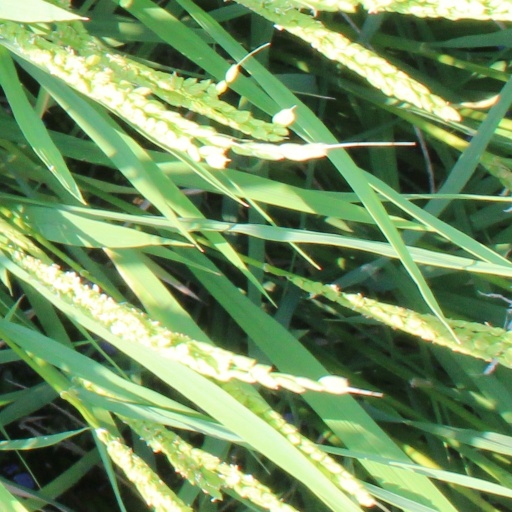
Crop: rice